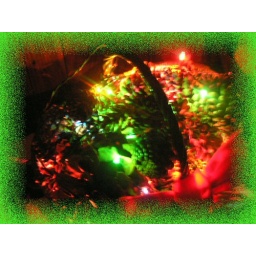
Photo of my Christmas basket edged in green paint splatters